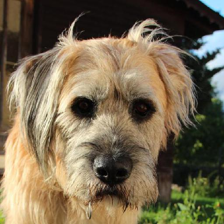
Label: animals